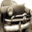
Label: automobile